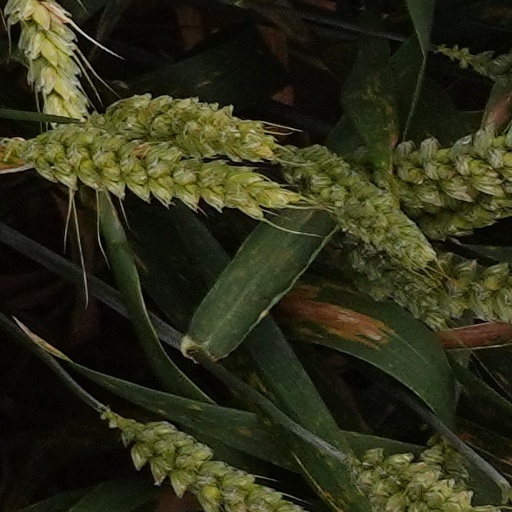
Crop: wheat